Behrang Safari

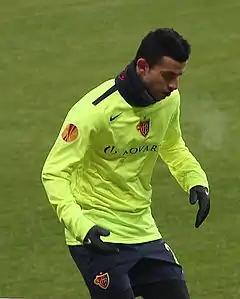
Safari warming up for Basel in 2011

Behrang Safari (born 9 February 1985) is a Swedish former professional footballer who played as a defender. Starting off his professional career with Malmö FF in 2004, he went on to represent FC Basel and RSC Anderlecht before retiring at Malmö in 2020. A full international between 2008 and 2013, he won 31 caps for the Sweden national team and was named in their UEFA Euro 2012 squad.